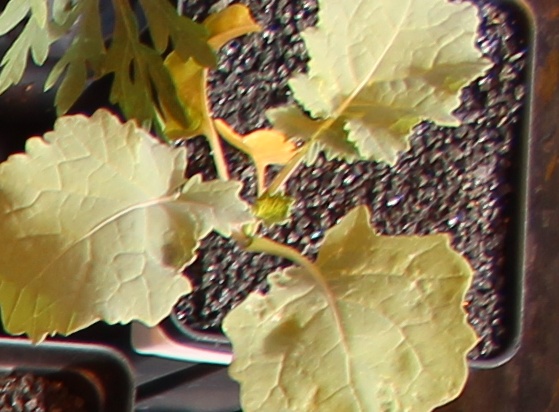
Label: Canola